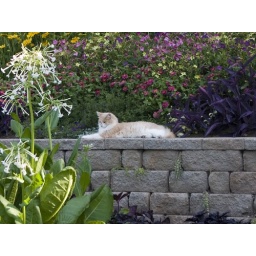
very cute cat walked around the garden the whole time we were there.